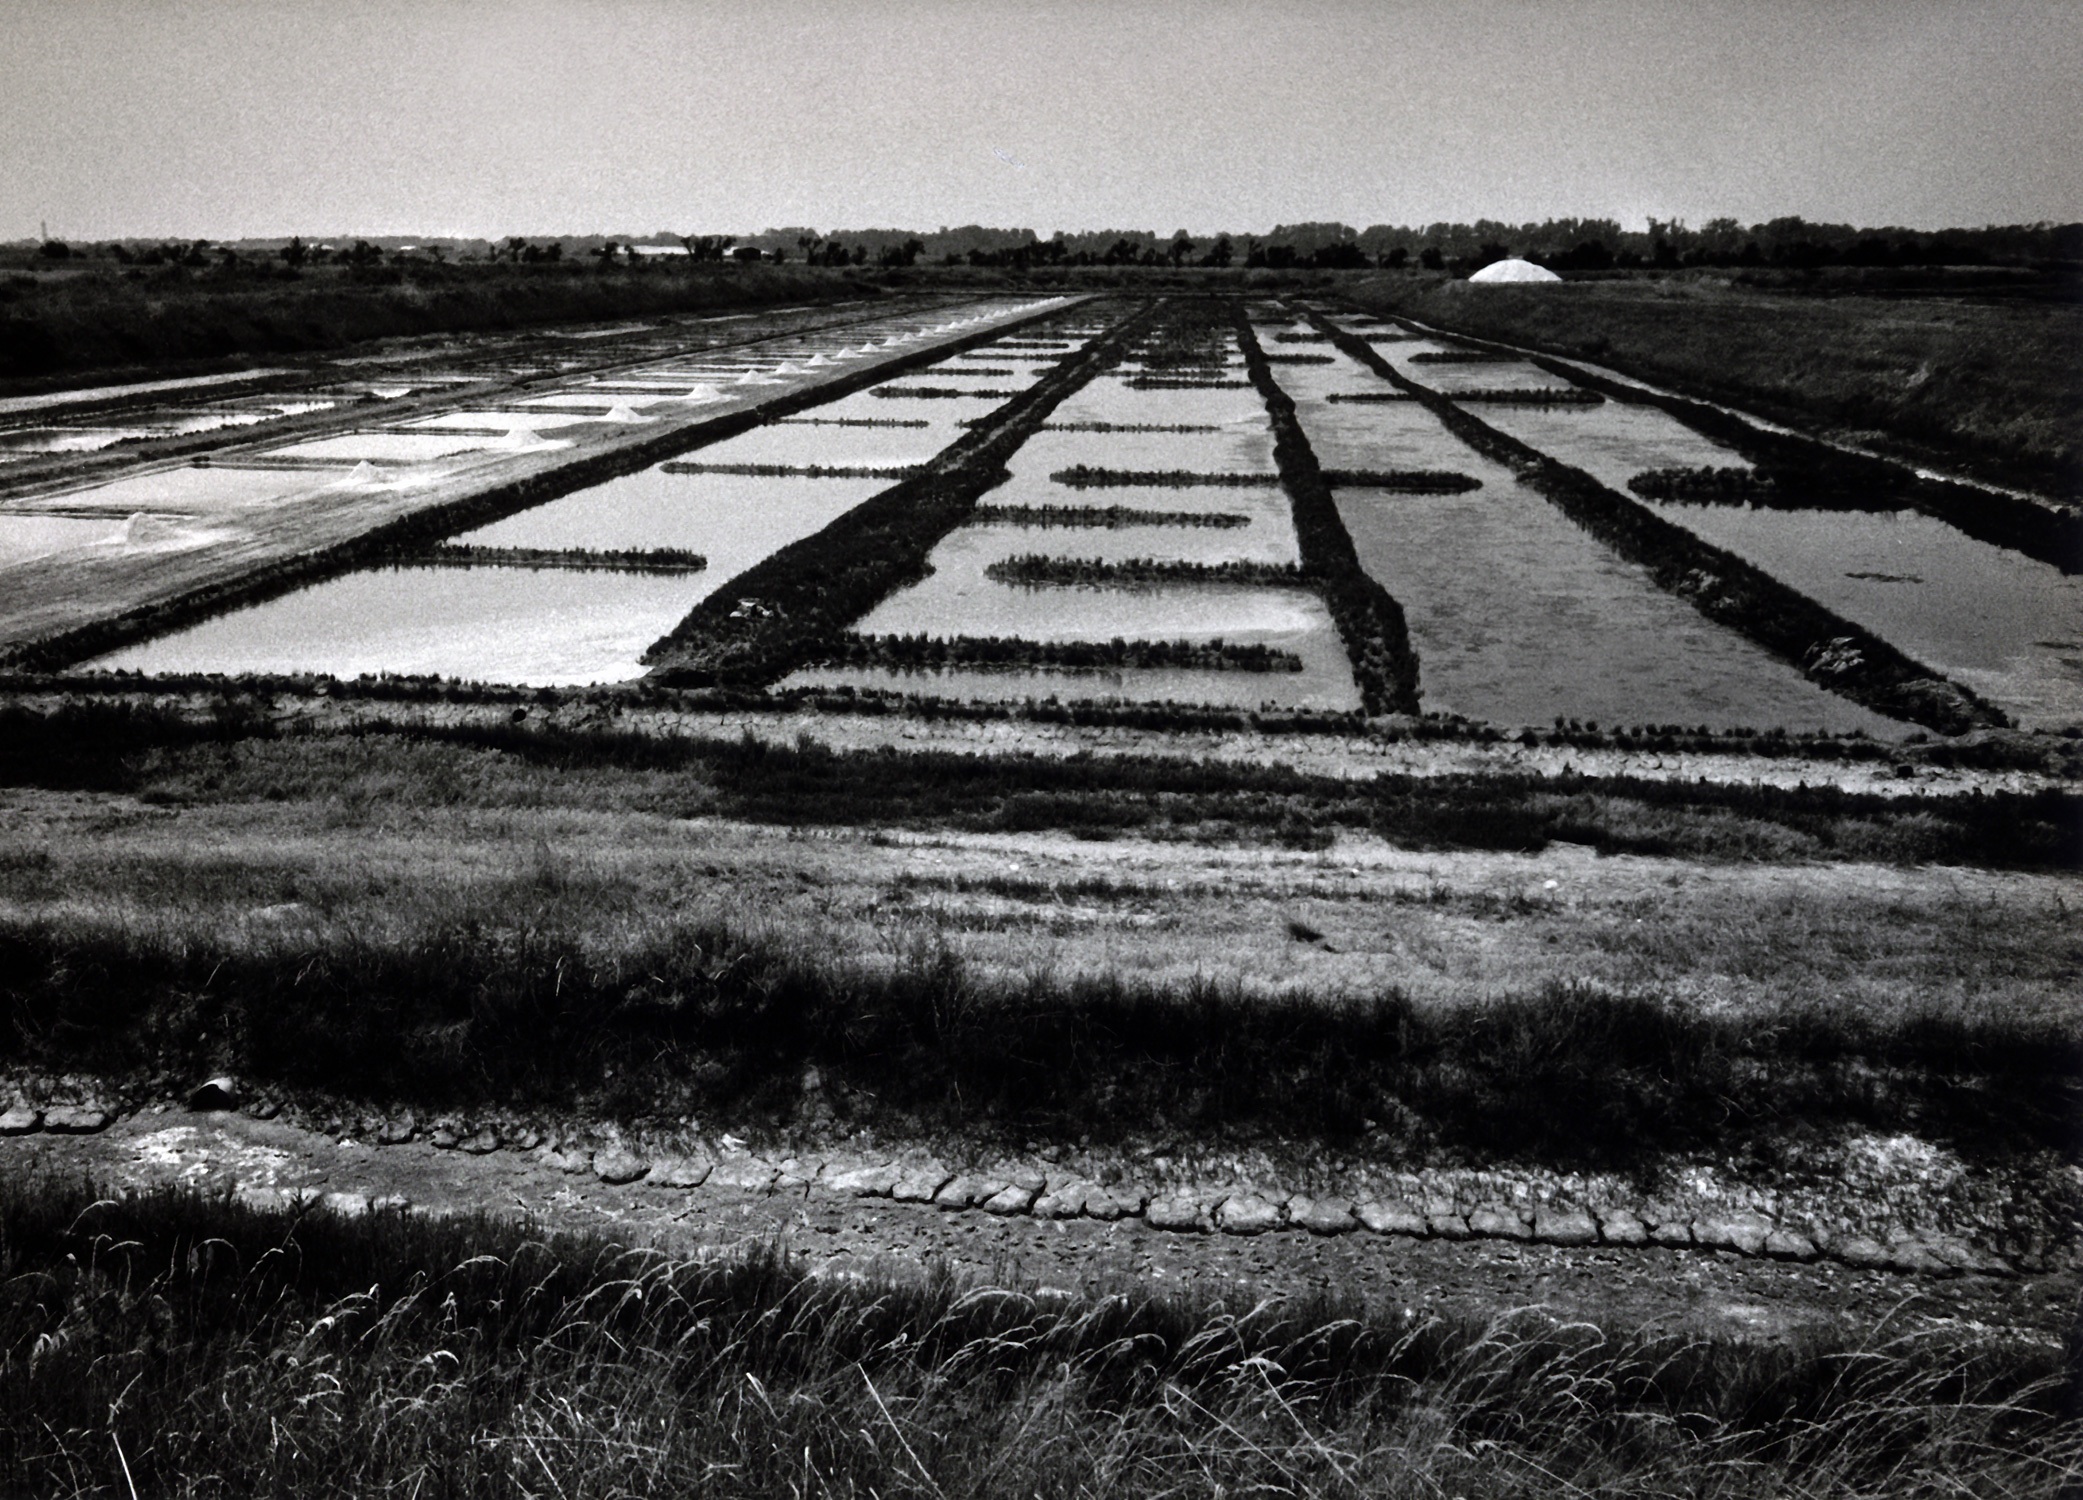
black and white, track, white, photography, line, darkness, black, monochrome, shape, rural area, monochrome photography